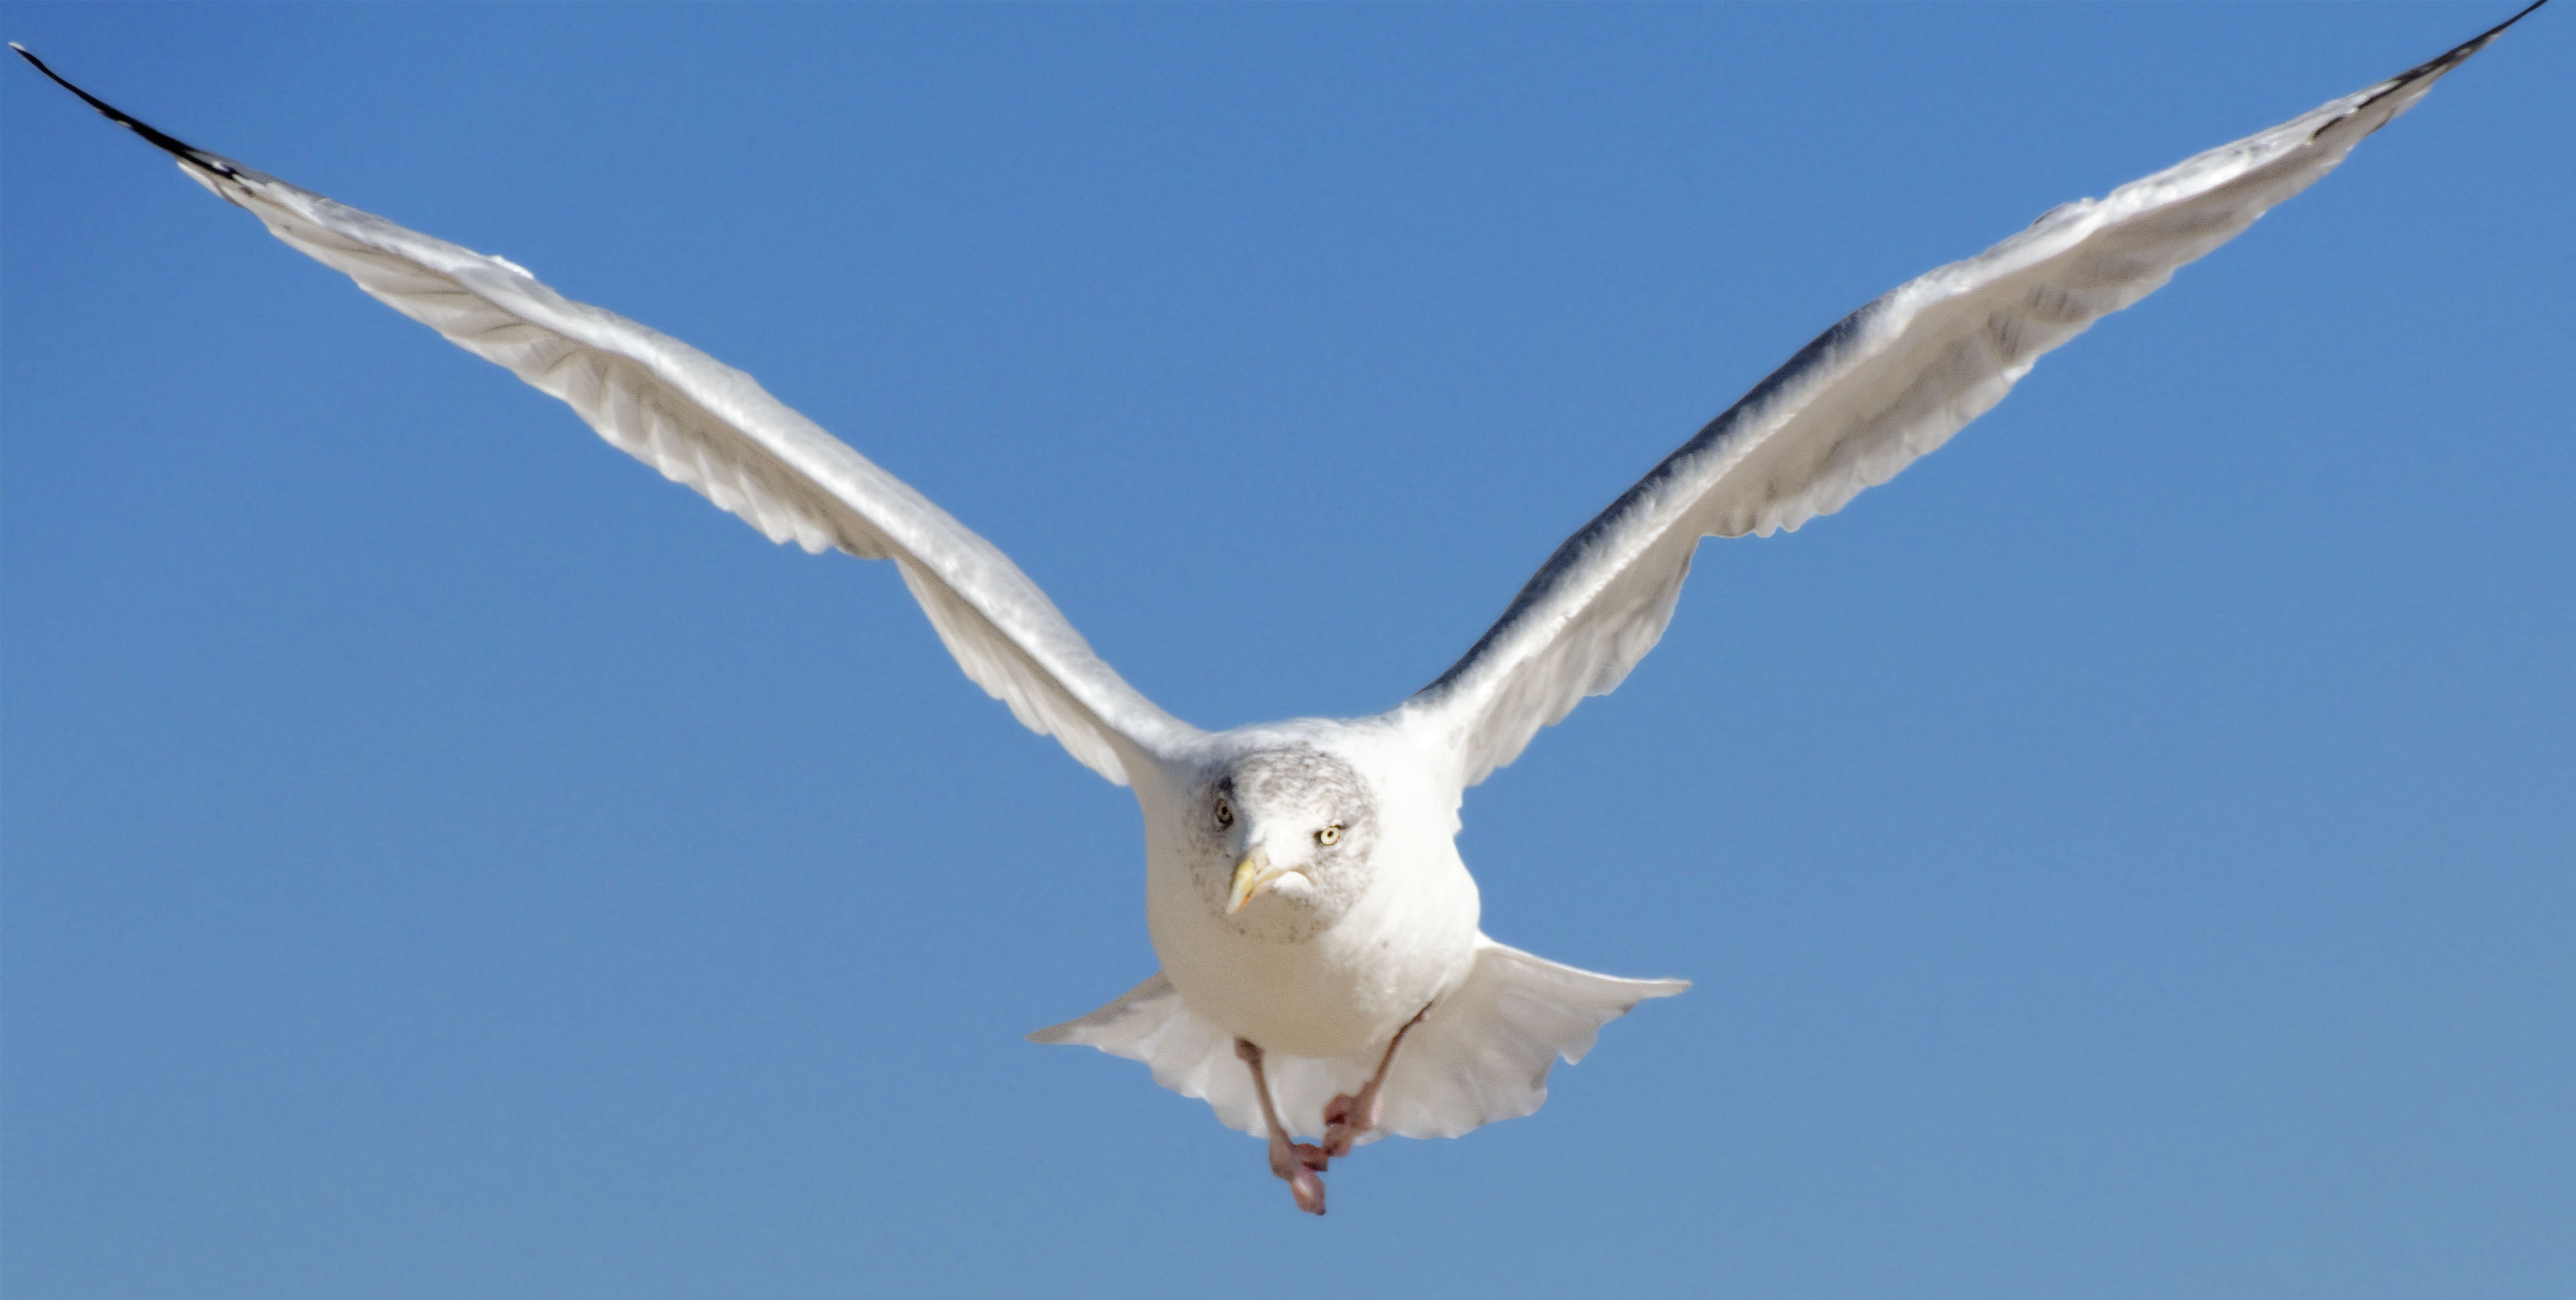
nature, bird, wing, sky, animal, seabird, seagull, gull, flight, birds, vertebrate, water bird, seevogel, frontal, charadriiformes, european herring gull, accipitriformes